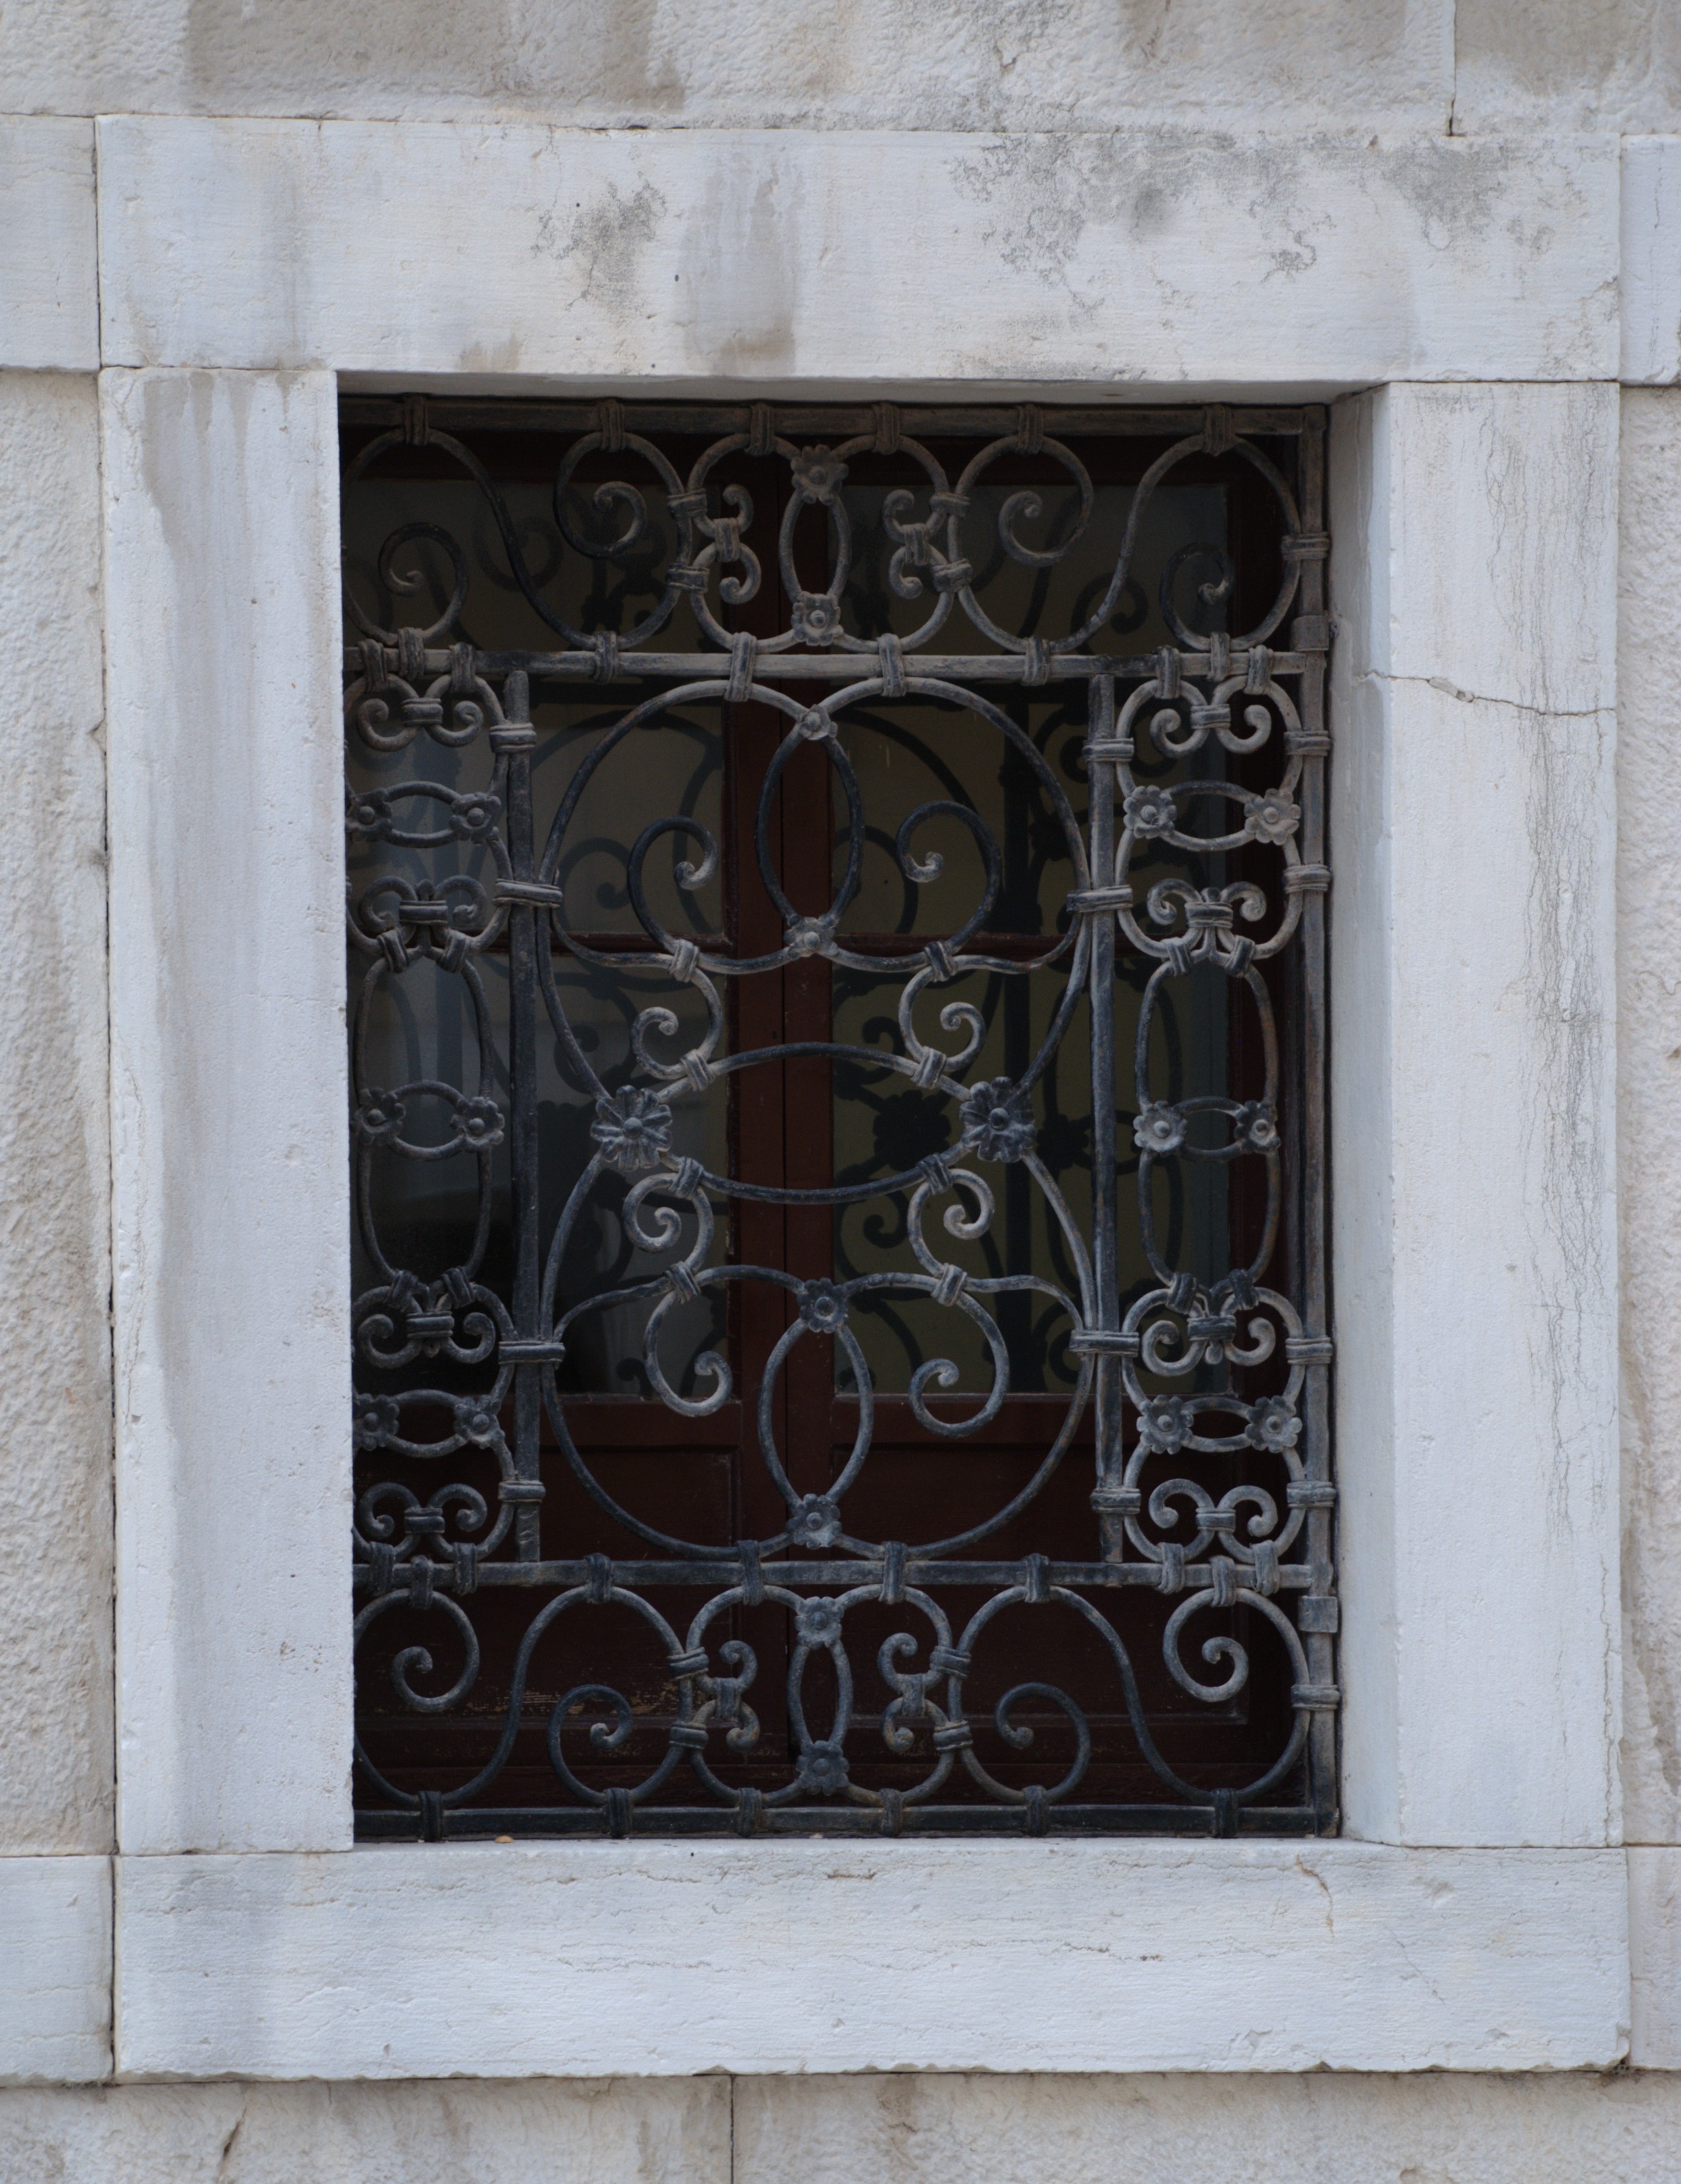
window, wall, facade, nikon, gate, door, art, croatia, iron, d80, istria, fabulous, nikond80, rovigno, rovinj, istra